Question: Why is the shuttle on the aircraft?
Tambaya: Meyasa shuttle ɗin akan jirgin saman?
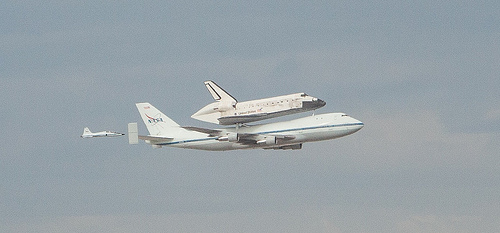
Answer: It's being transported.
Amsa: Ana safarar shi.